Jennifer McClellan

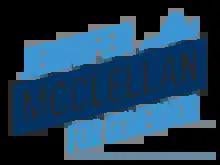
2021 gubernatorial campaign logo

In June 2020, McClellan announced her candidacy for governor of Virginia in 2021. In a Democratic primary debate at Virginia State University, she called herself a "nominee who will excite and expand our base. I’ve spent 31 years building this party and electing Democrats at the local, state and national level. It’s not enough to give someone something to vote against. We’ve got to give people something to vote for." Her campaign was attacked by Senate colleague Amanda Chase, who claimed that McClellan's leadership role in the Legislative Black Caucus disqualified her from representing all Virginians as governor (Chase was later censured for her racist remark, among other controversies).